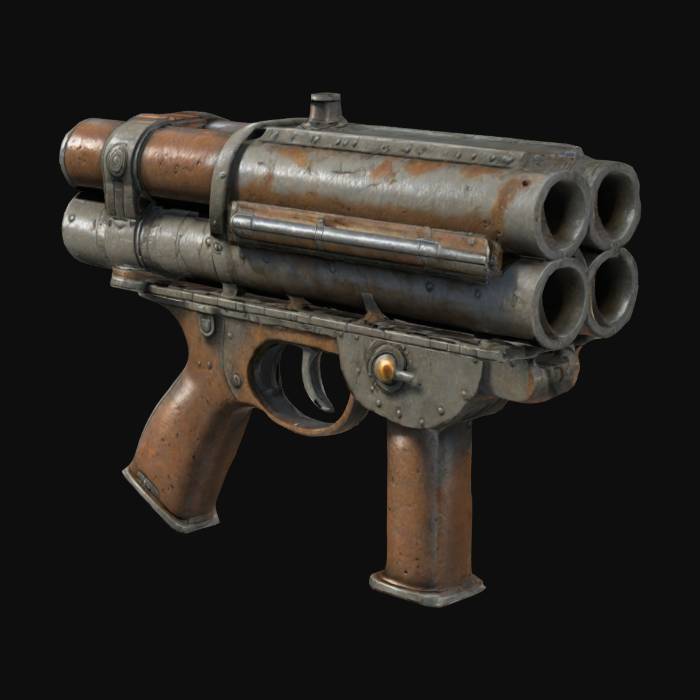
미적 점수 (1~10점): 9